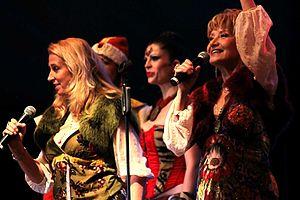
Dschinghis Khan est un groupe de musique pop allemand créé en 1979 pour participer au concours de l'Eurovision. Le nom du groupe correspond à l'orthographe allemande de Gengis Khan, et a été choisie pour la chanson du même nom réalisée par Ralph Siegel sur des paroles de Bernd Meinunger.